Eligiusz Niewiadomski

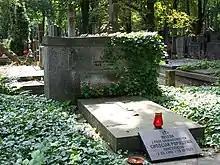
Niewiadomski's grave at Powązki Cemetery

On 9 December 1922 Gabriel Narutowicz was elected by the National Assembly as the first President of Poland. After a heated debate, Narutowicz's candidacy managed to gather 289 votes, including 113 votes of various national minority MPs. The defeated candidate of the National Democratic Party Maurycy Zamoyski gathered 227 votes, yet the National Democrats decided to boycott the President and announced that he was elected by the "Reds, Jews, and Germans" rather than Poles. This started a period of civil unrest in Warsaw, where the supporters of nationalist ideas protested against the election of their president.